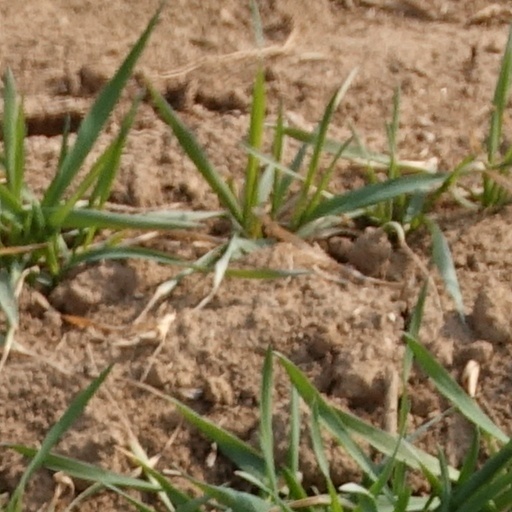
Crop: wheat